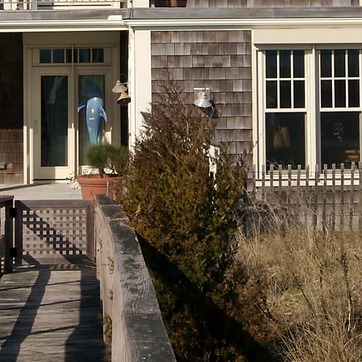
Material: foliage